2008 Hong Kong legislative election

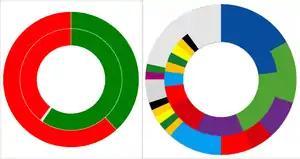
Ring charts of the election results showing popular vote against seats won, coloured in green (Pro-democracy camp) and red (Pro-Beijing camp) on the left and the party colours on the right. Seats won in the election (outer ring) against number of votes (inner ring).

Voting system: Party-list proportional representation with largest remainder method and Hare quota.